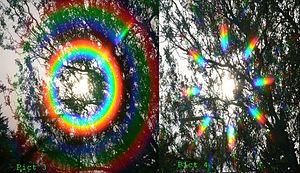
Les filtres utilisés en photographie ou en cinématographie permettent d'ajuster la température de couleur, de compenser l'exposition, de créer des effets optiques simples.